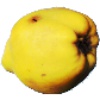
Label: quince